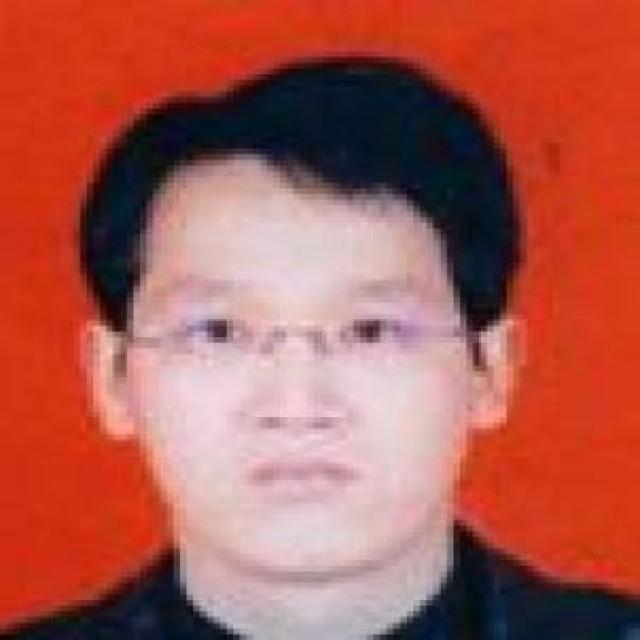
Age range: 21-44